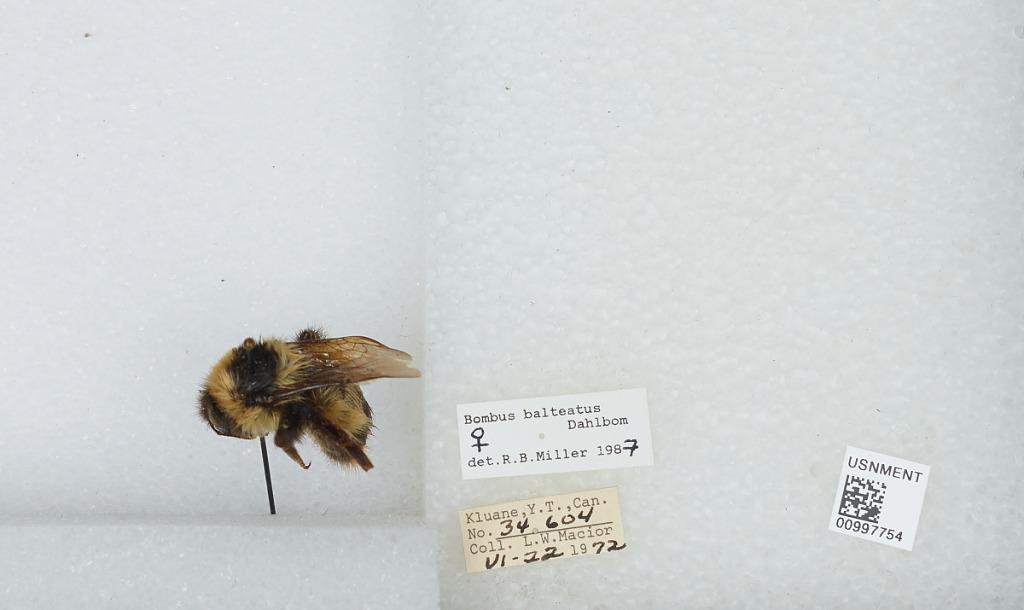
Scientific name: Bombus (Alpinobombus) balteatus Dahlbom
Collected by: L. Macior
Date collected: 1972-6-22
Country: Canada
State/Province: Yukon Territory
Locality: Kluane
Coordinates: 60.75, -139.5
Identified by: Miller, R. B.